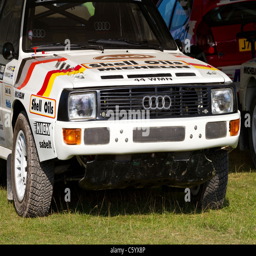
rally car in the paddock at festival